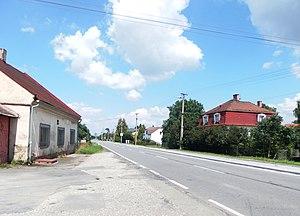
Žabeň est une commune du district de Frýdek-Místek, dans la région de Moravie-Silésie, en République tchèque. Sa population s'élevait à 833 habitants en 2018.